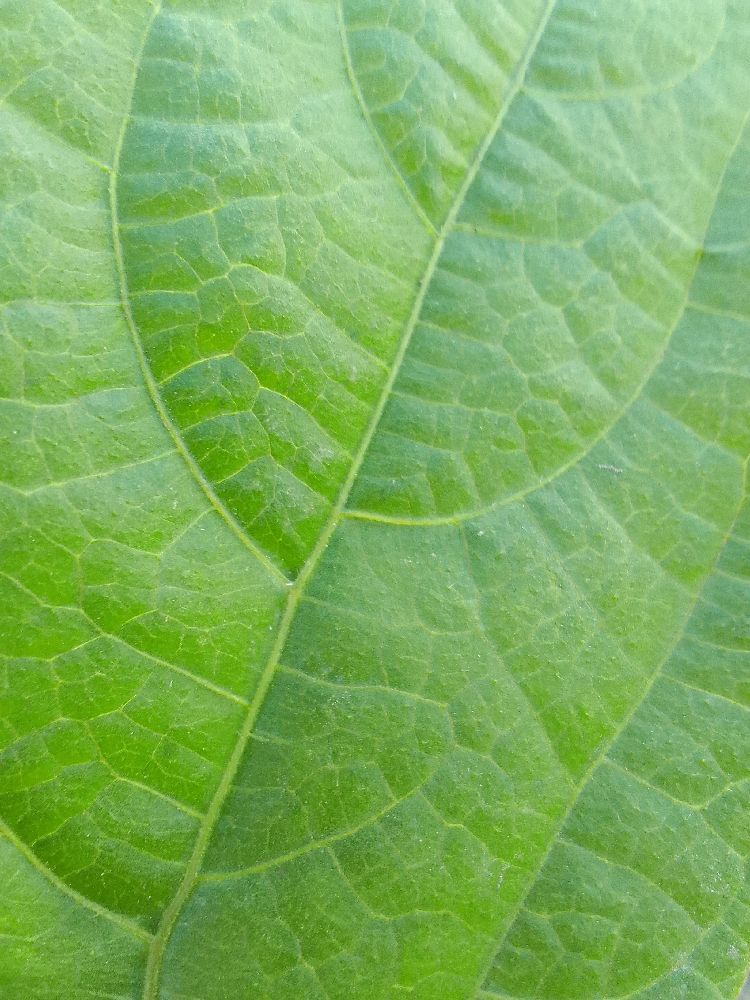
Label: healthy